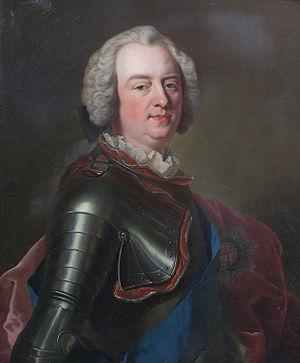
Charles Lennox, 2ᵉ duc de Richmond et 2ᵉ duc de Lennox, était le fils de Charles Lennox, 1ᵉʳ duc de Richmond et un petit-fils du roi Charles II.